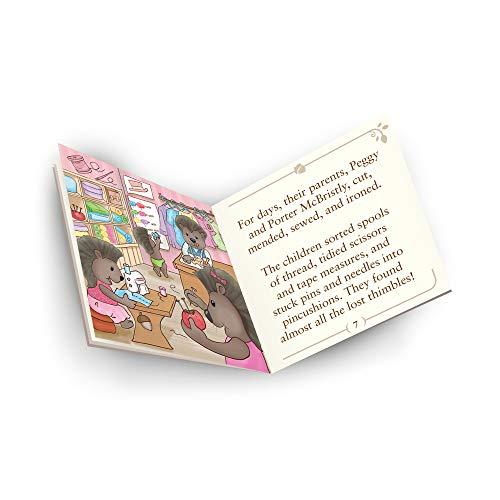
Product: Li'l Woodzeez 255-W6461 The McBristly Porcupine Family with Storybook
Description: Li'l Woodzeez houses and furniture sold separately.
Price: $15.81
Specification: ProductDimensions:7.5x3.5x6.4inches|ItemWeight:4.8ounces|ShippingWeight:4.8ounces(Viewshippingratesandpolicies)|ASIN:B07CQ44CG8|Itemmodelnumber:6461|Manufacturerrecommendedage:36months-14years